J. R. Smith

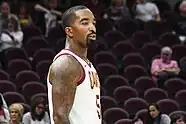
Smith in 2017

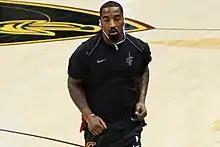
Smith during pre-game warmup in 2018

Smith struggled over the first 10 games of the 2017–18 season. He found his form on November 7, scoring a season-high 20 points on 5-of-7 3-pointers in a 124–119 win over the Milwaukee Bucks, passing Rashard Lewis (1,787) for 14th place on the NBA's career 3-pointers made list. On December 14, in a 121–112 win over the Los Angeles Lakers, Smith passed Chauncey Billups (1,830) for 11th place on the NBA's career 3-pointers made list. On March 2, 2018, Smith was suspended by the Cavaliers for one game for throwing a bowl of soup at assistant coach, Damon Jones. During Game 1 of the NBA Finals against the Warriors, Smith got a free-throw rebound with 4.7 seconds left in regulation time. The game was tied, meaning that a basket would have won the game. Smith, apparently confused and thinking the Cavaliers were leading, attempted to dribble out the clock before realizing his error and frantically passing to George Hill with 1.2 seconds left, in front of a visibly irate LeBron James. The Cavaliers lost 124–114 in overtime. In a post-game interview, Smith initially claimed to have known it was a tie game. He later backtracked, saying: "After thinking about it a lot... I can't say I was sure of anything at that point." The Cavaliers went on to lose the series in a four-game sweep.